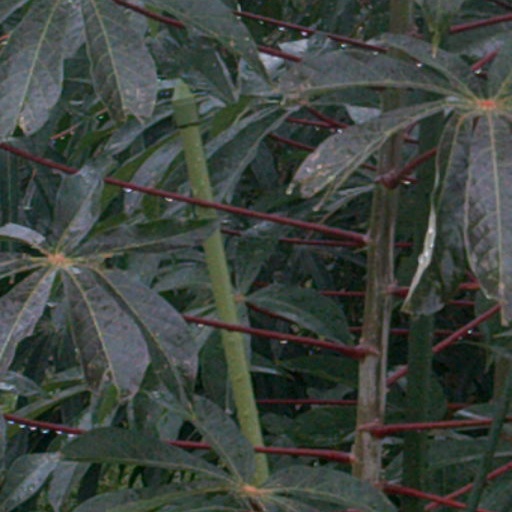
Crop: cassava